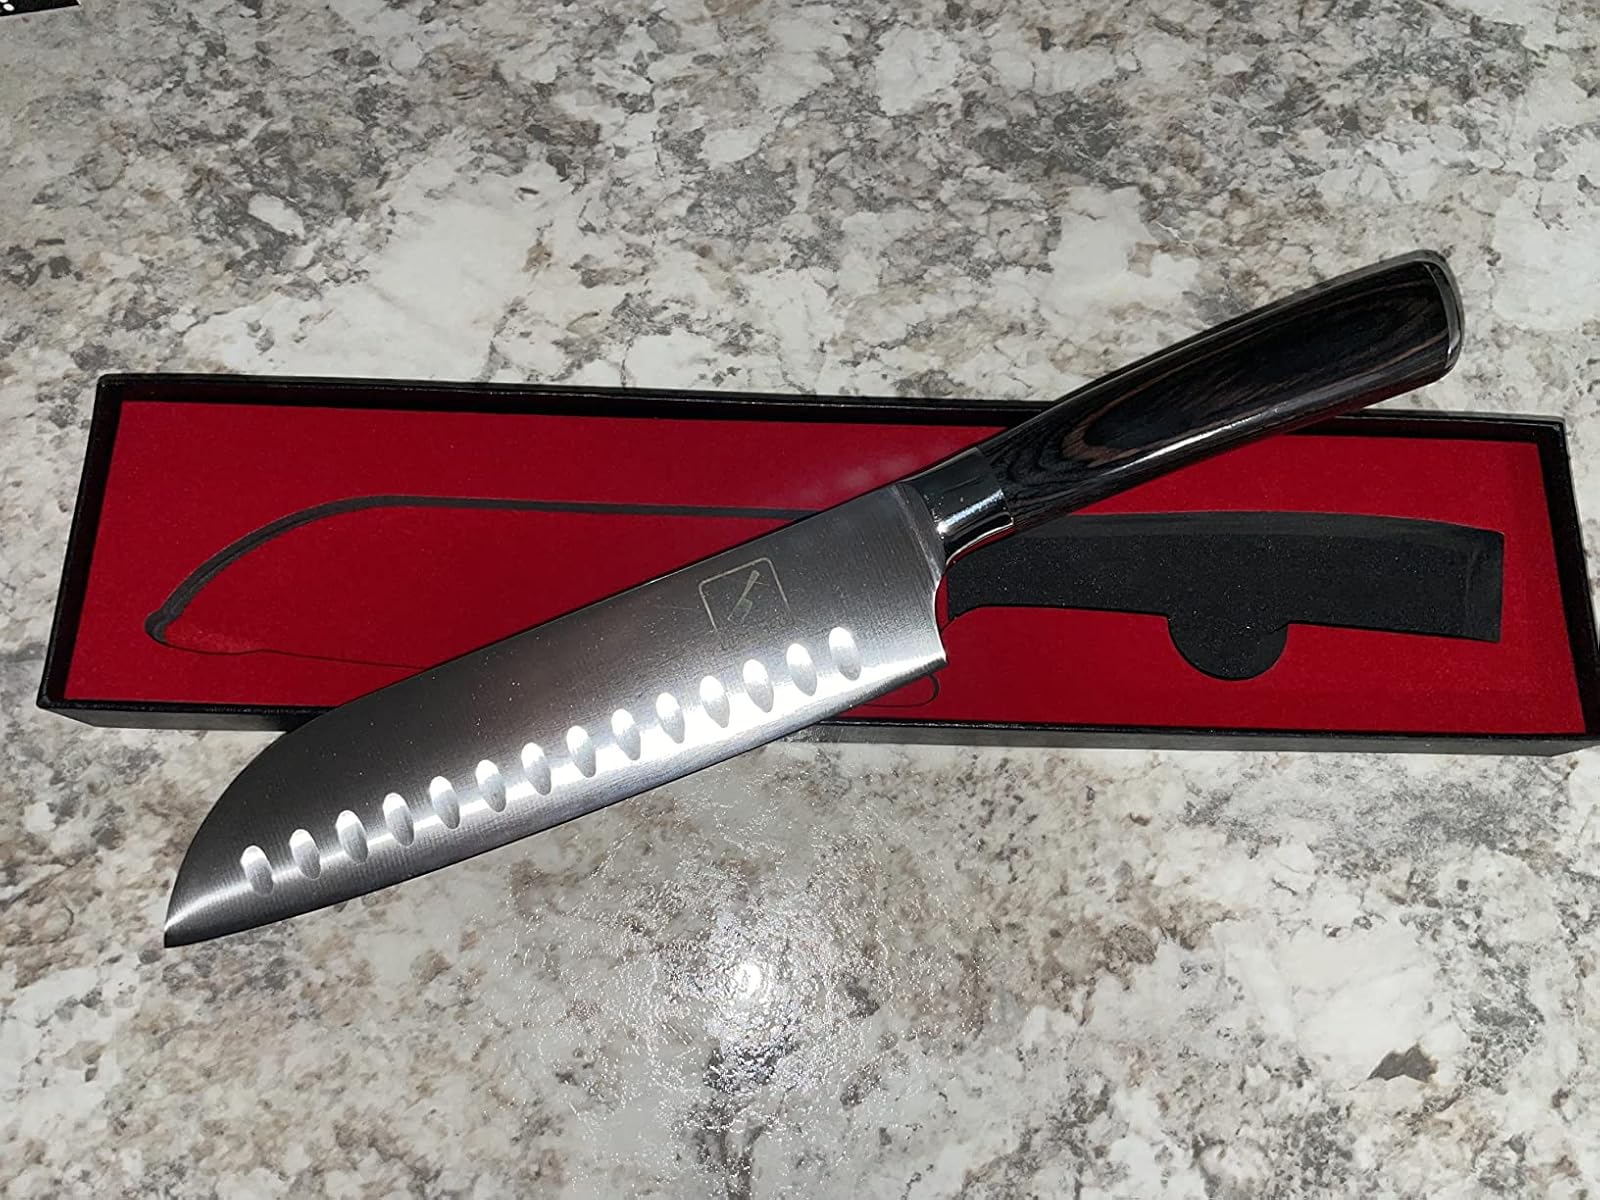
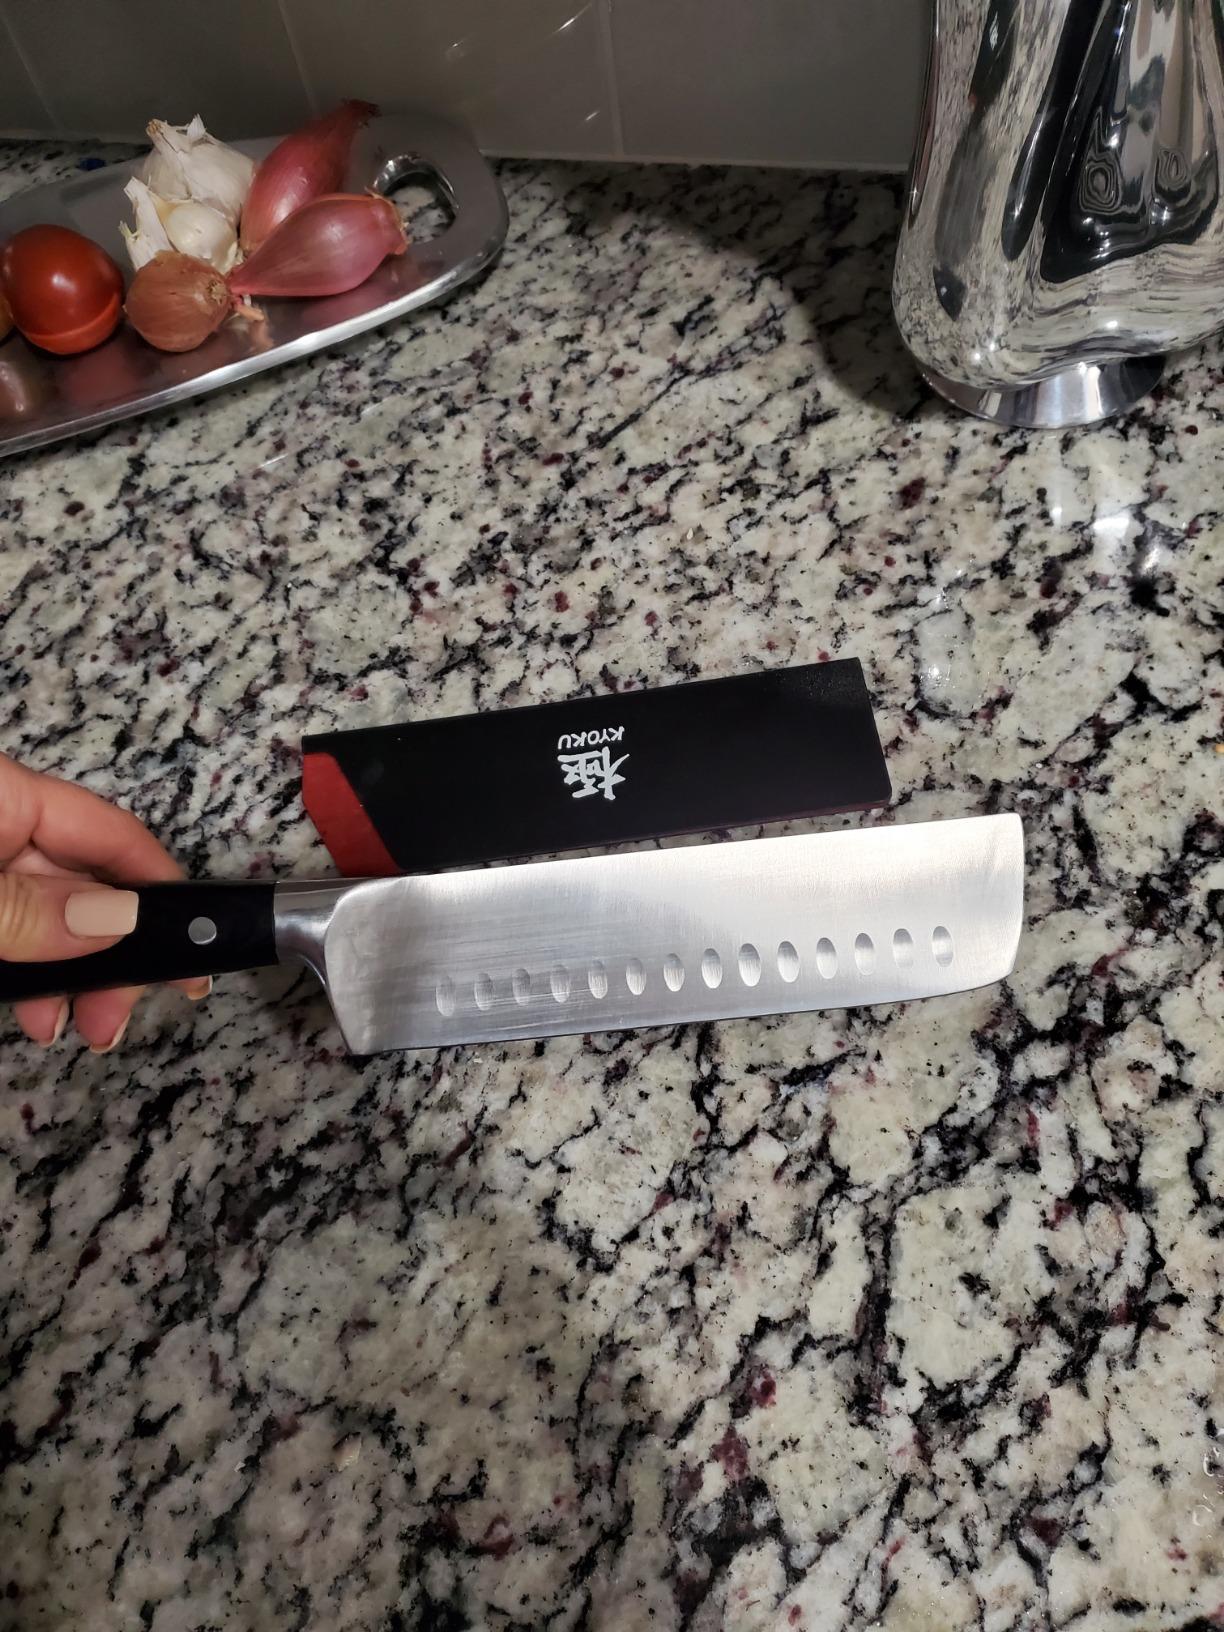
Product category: items_knife
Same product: no